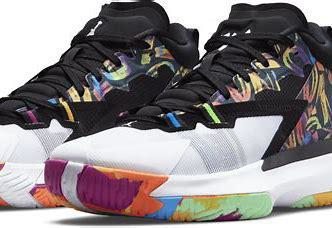
Brand: Jordan
Model: Zion 1